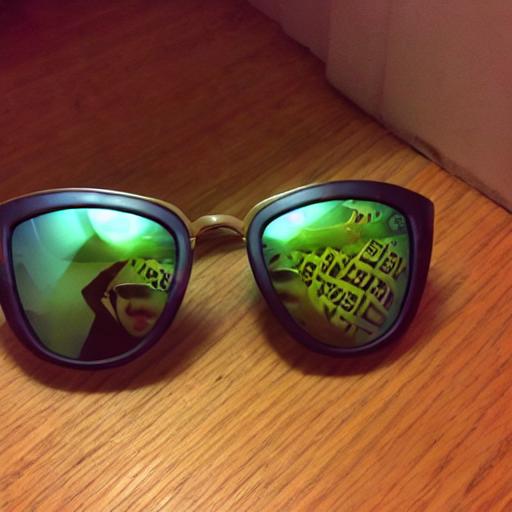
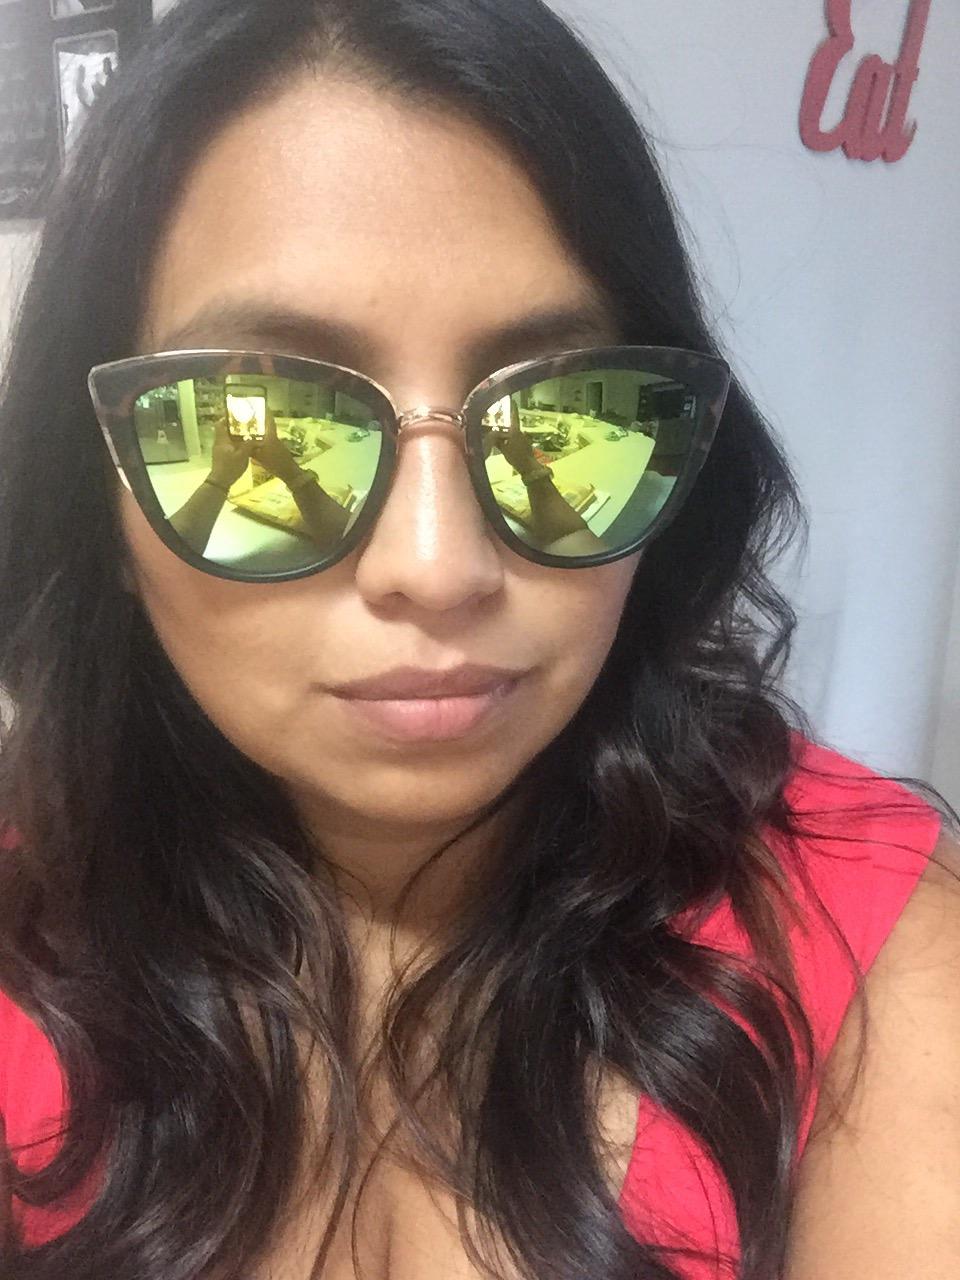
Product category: accessories_sunglasses
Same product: no